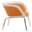
Label: chair